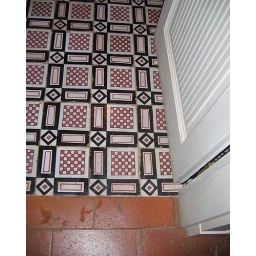
Tiles on the bathroom floor in Villa Bordoni